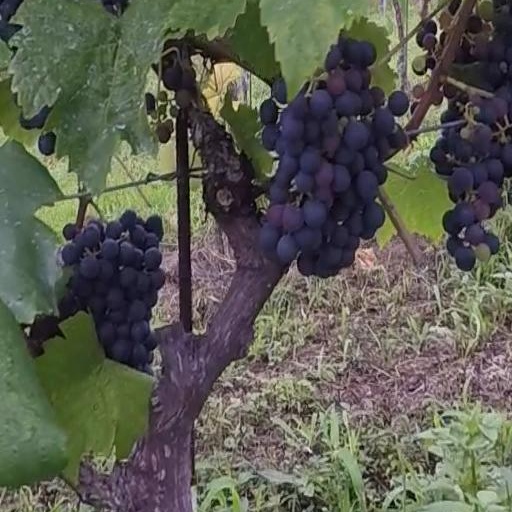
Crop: grape